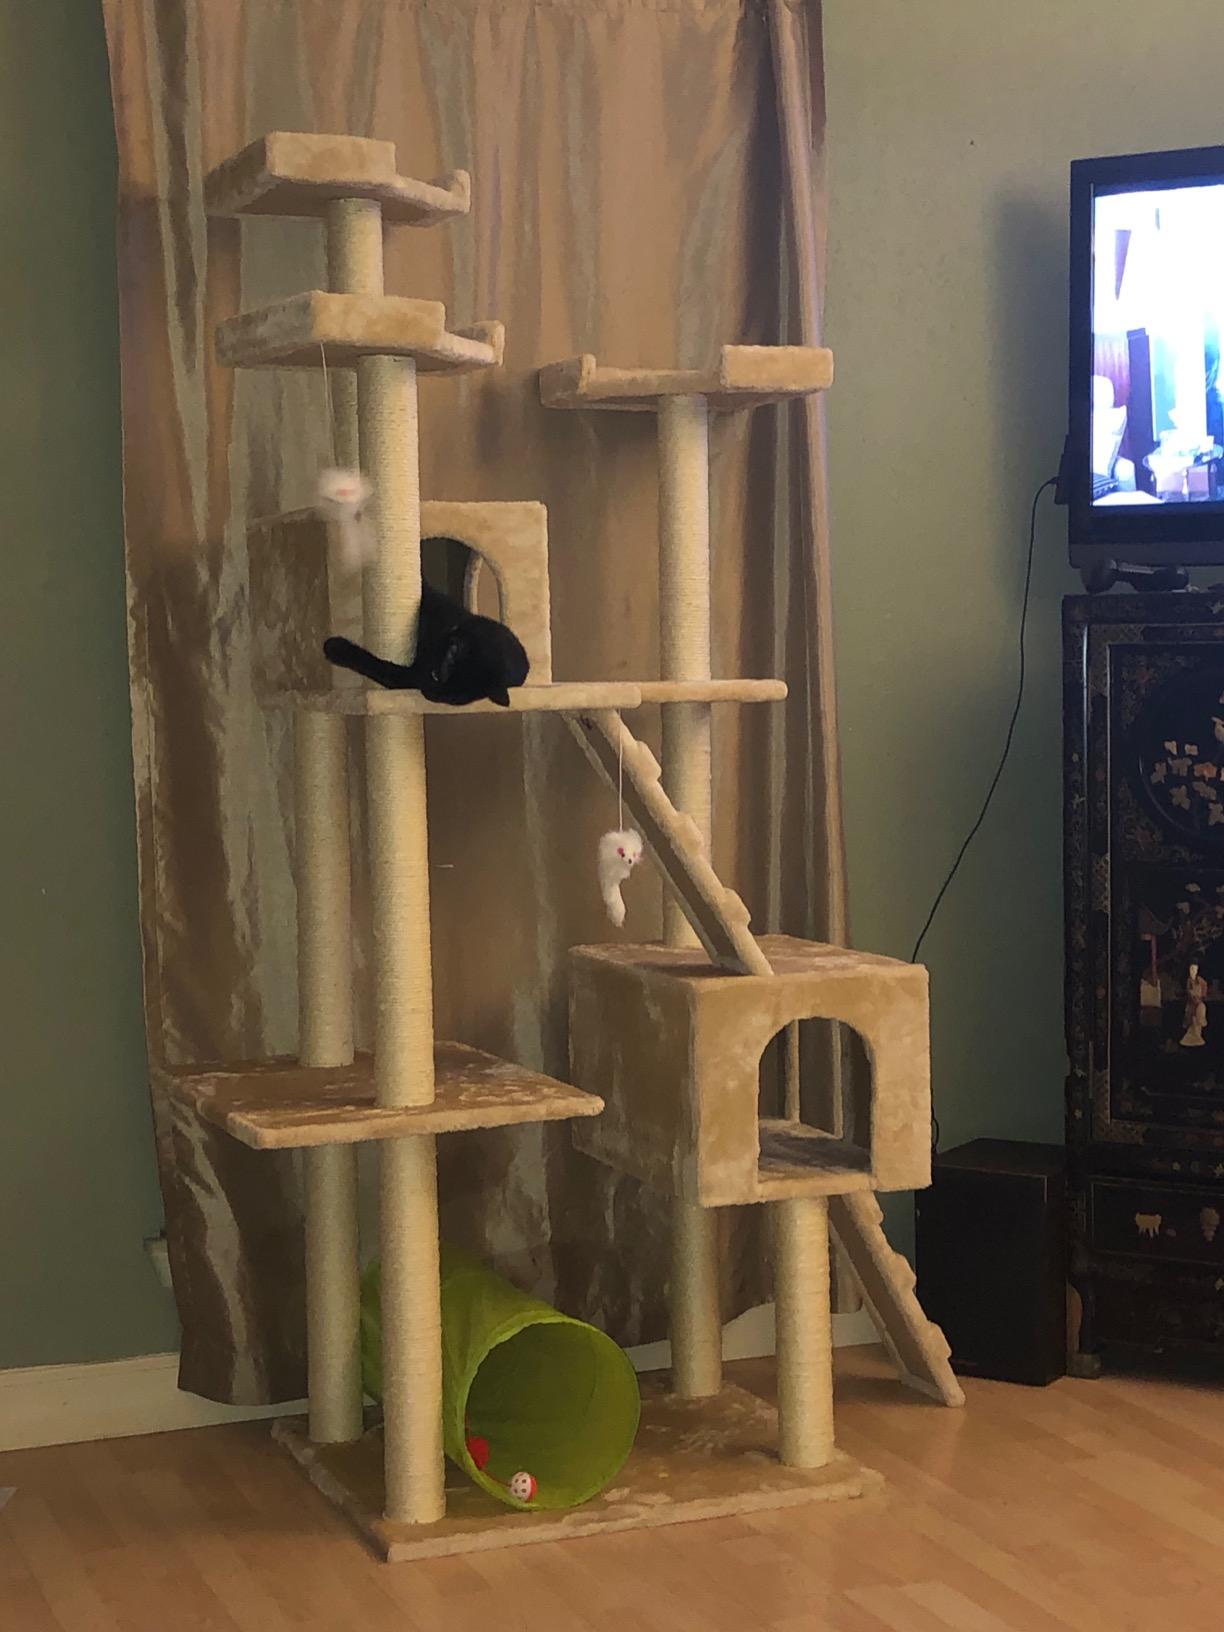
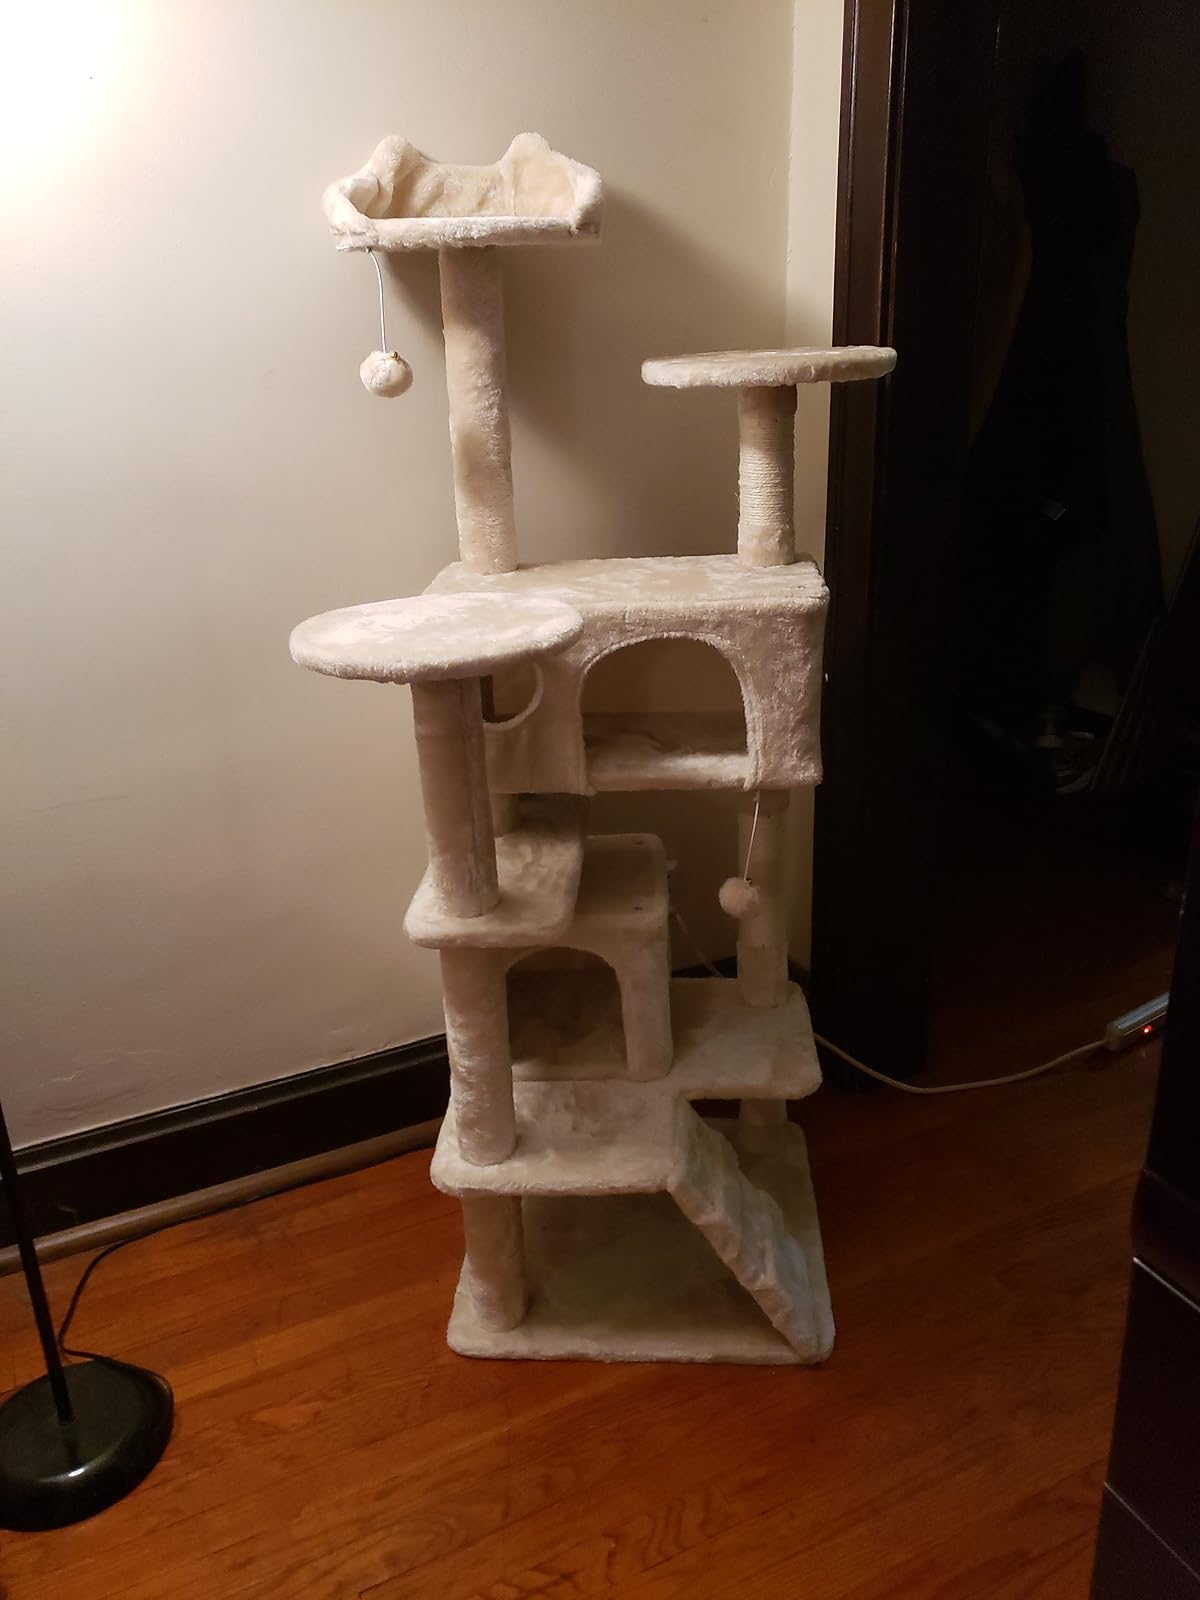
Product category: items_cat tree
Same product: no